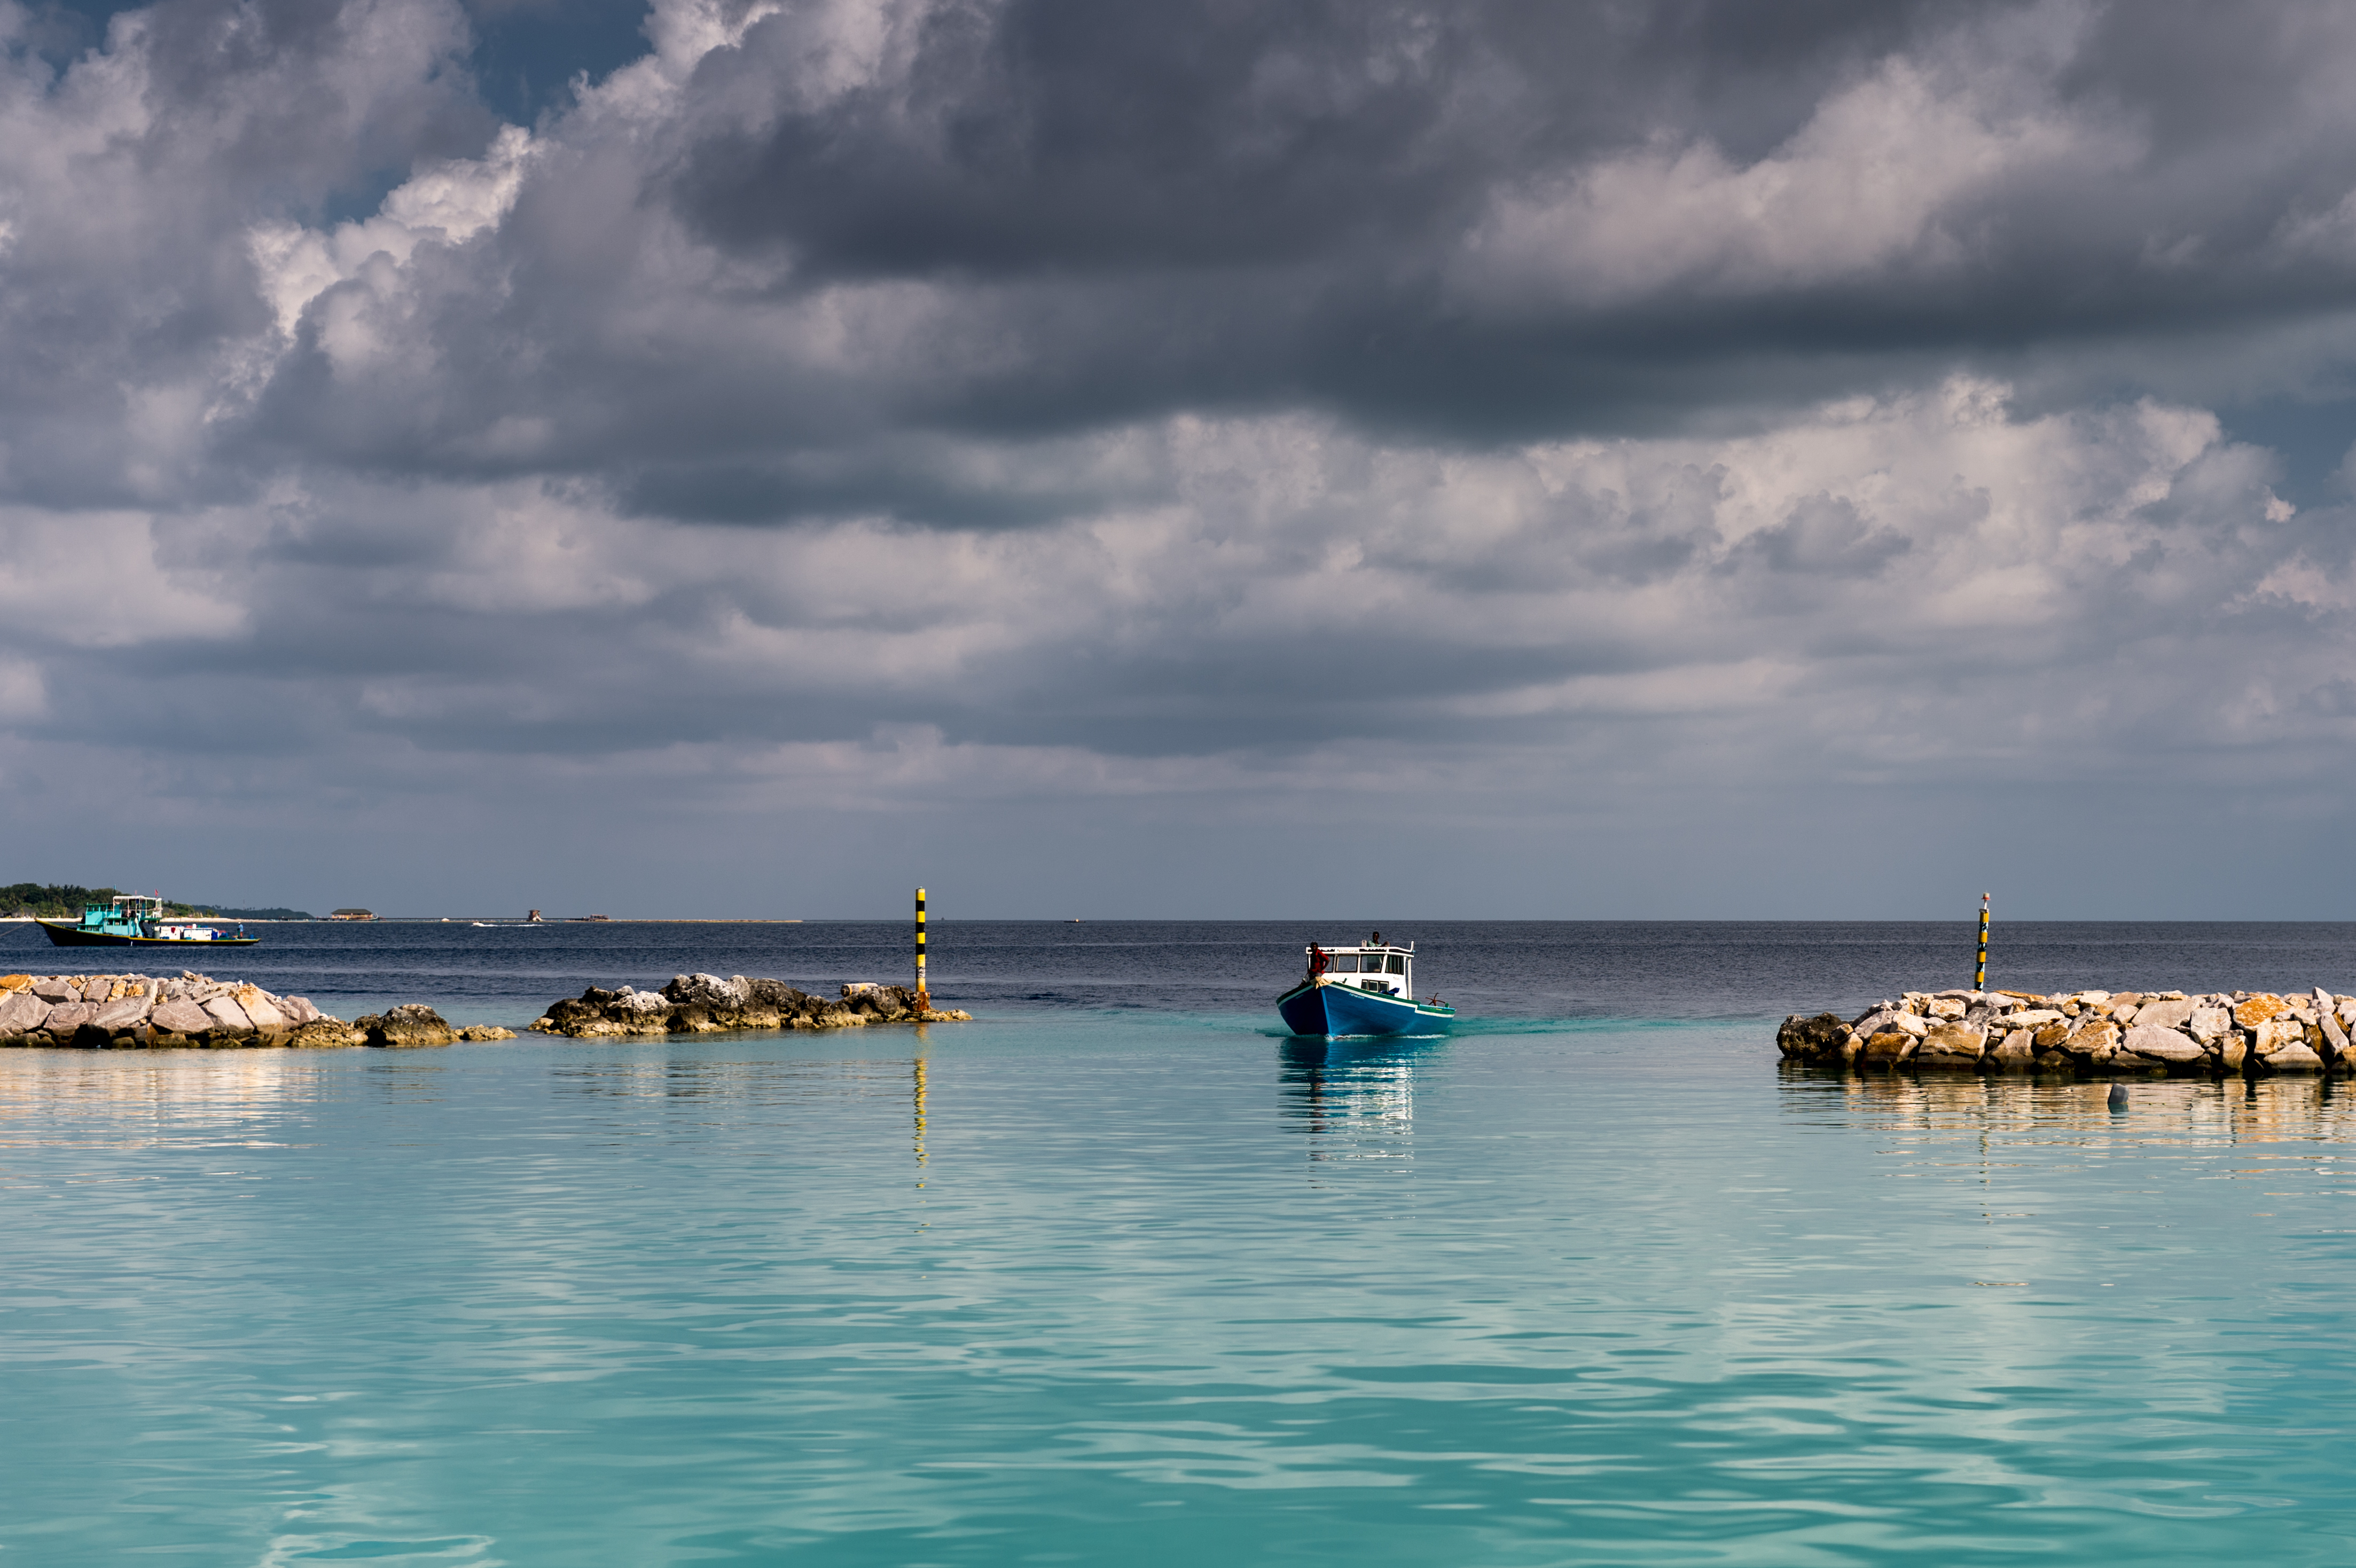
beach, sea, coast, ocean, horizon, cloud, sky, boat, shore, wave, dusk, reflection, vehicle, bay, harbour, nikon, body of water, boating, thunderstorm, nikond4, d4, maldives, caproni